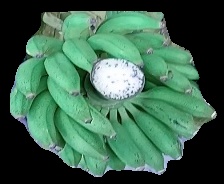
Variety: elakki-bale
Grade: grade1